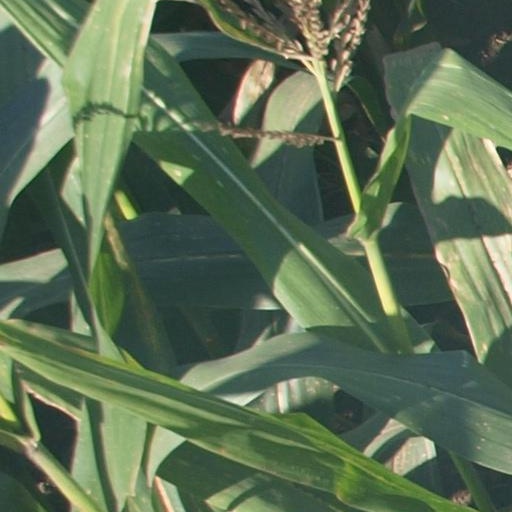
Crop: maize; corn